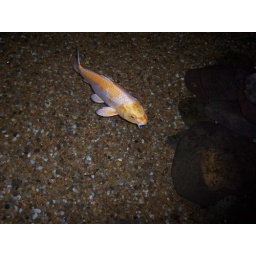
look at that cute fish in moody gardens hotel